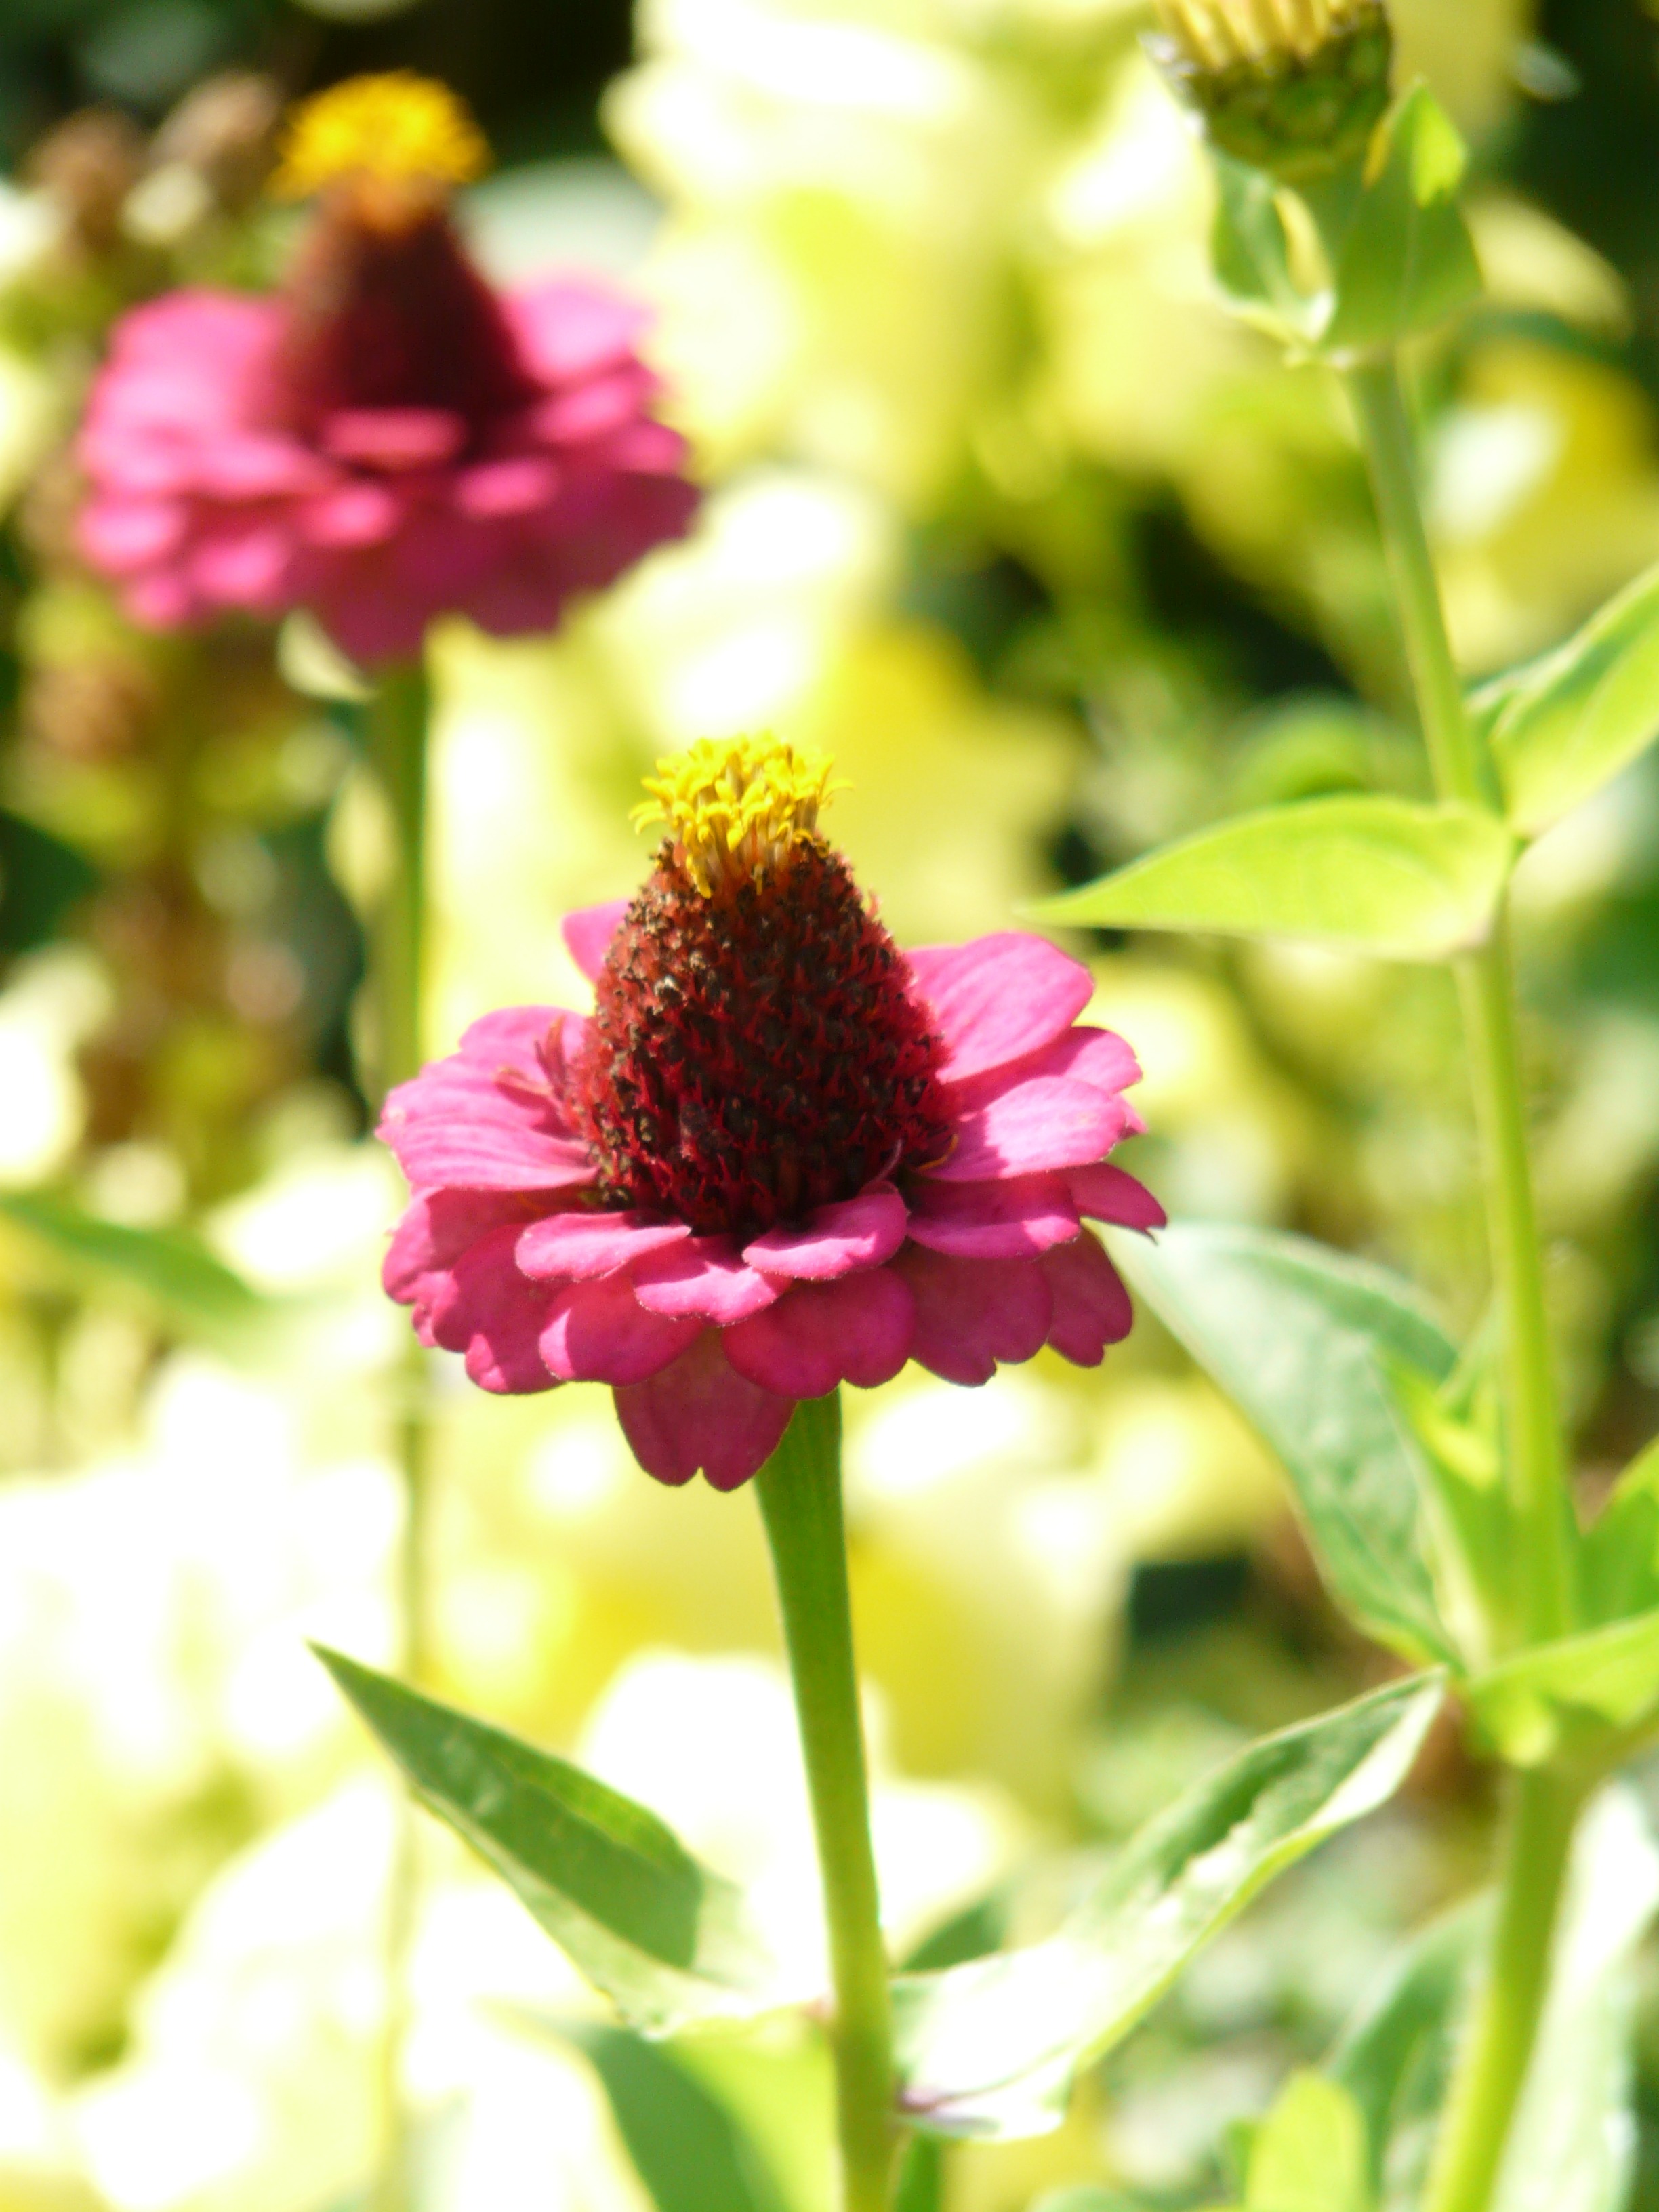
blossom, plant, meadow, flower, petal, bloom, red, botany, colorful, yellow, pink, flora, wildflower, asteraceae, flower garden, zinnia, composites, macro photography, ornamental plant, flowering plant, zinnias, daisy family, summer flower, zinnia elegans, annual plant, land plant, zinnia violacea, park flower